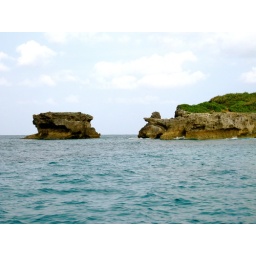
Some rocks in the ocean or something